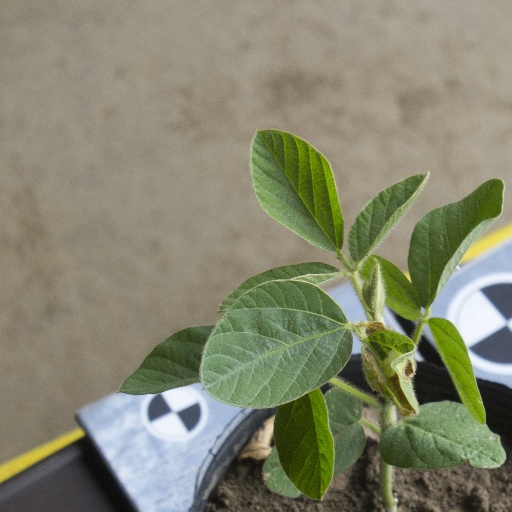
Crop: soybean